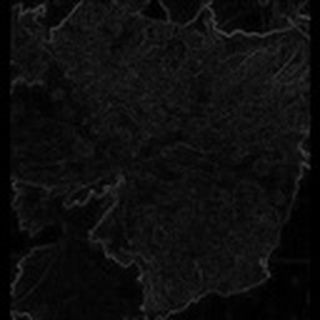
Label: cotton_powdery_mildew